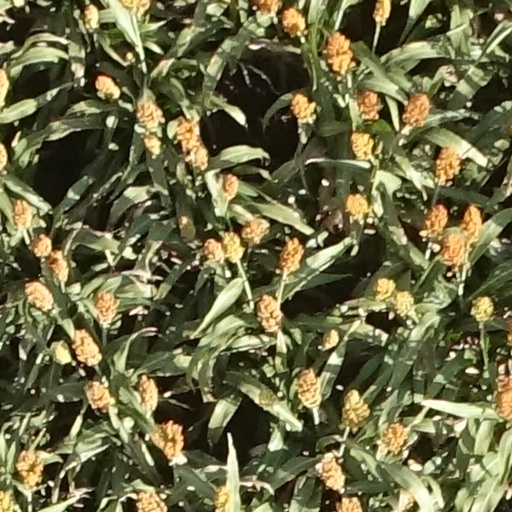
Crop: sorghum